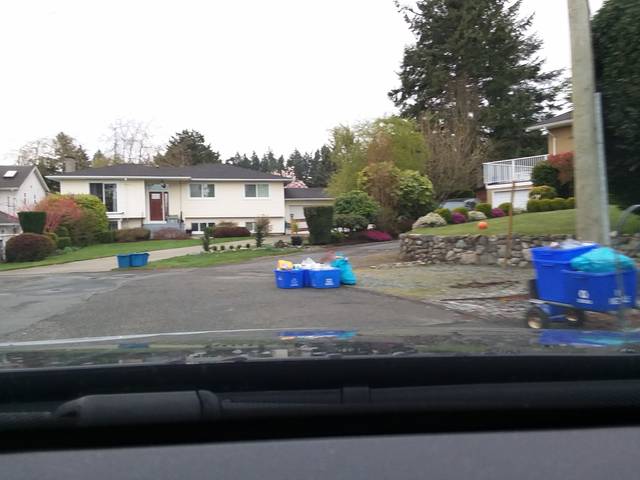
Region: Canada
Coordinates: 48.552, -123.395